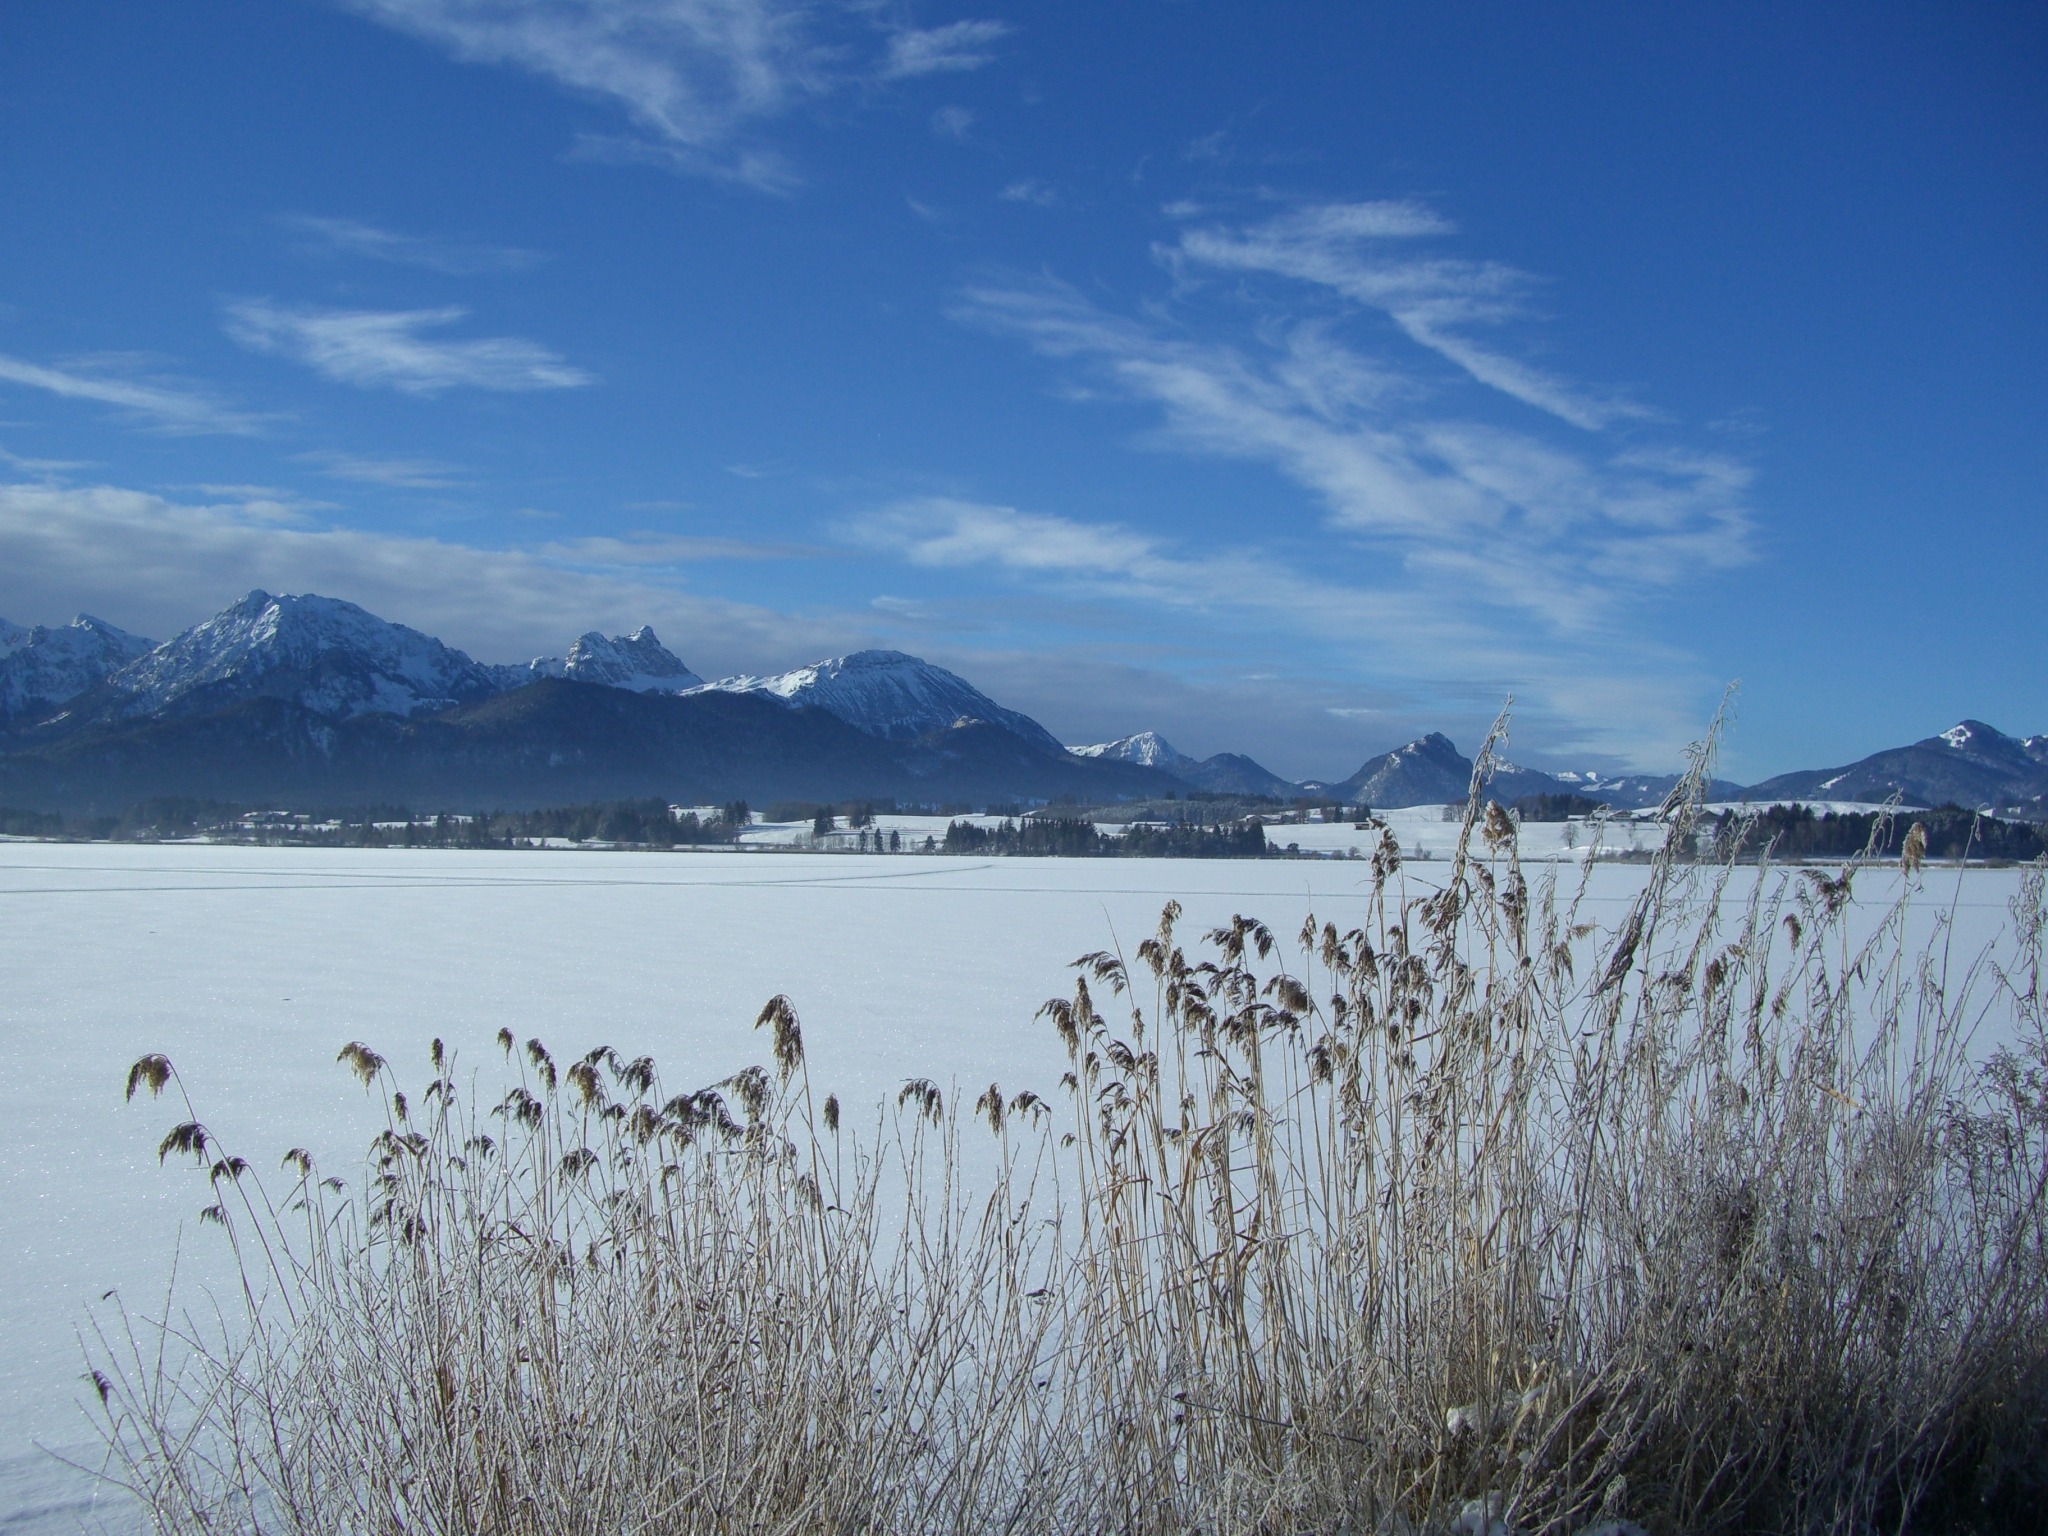
beach, landscape, sea, coast, water, nature, ocean, horizon, mountain, snow, winter, cloud, sky, morning, shore, lake, frost, panorama, reed, ice, reflection, weather, bay, snowy, alpine, frozen, reservoir, arctic, season, body of water, iced, mountains, loch, mountain panorama, allg u alps, lake in winter, ice cover, atmospheric phenomenon, allgau